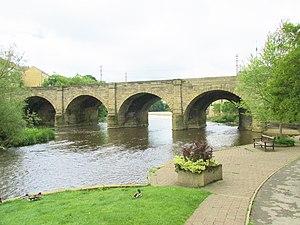
Le Pont de Wetherby est un pont situé sur la rivière Wharfe. Il relie les villes de Wetherby et Micklethwaite, dans le Yorkshire de l'Ouest, nord de l'Angleterre.
La Wharfe est une rivière du Yorkshire, en Angleterre, et un affluent de l'Ouse du Yorkshire, donc un sous-affluent de la Trent.